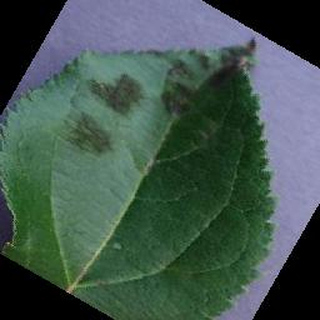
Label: apple_apple_scab